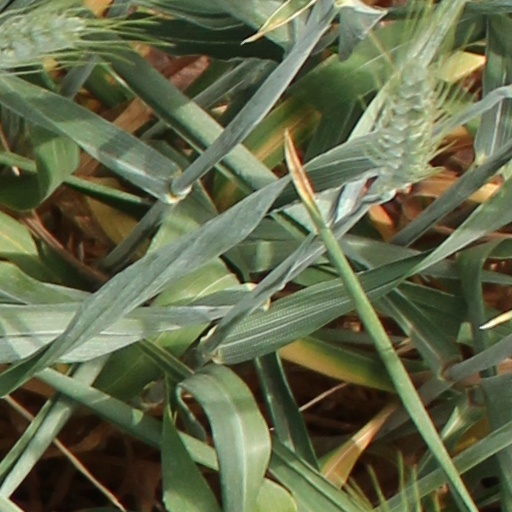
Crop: wheat